HDMS Thetis (1840)

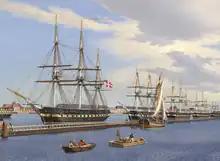
C. W. Eckersberg: "Gefion", "Thetis", "Bellona", "Havfruen" and "Rota". in Copenhagen, 1849.

On her maiden voyage, "Thetis" was sent to the Mediterranean. On her way back. she was tasked with picking up the sculptor Bertel Thorvaldsen and some of his artworks and other belongings in Livorno. Thorvaldsen, who had moved back to Copenhagen in 1838, had returned to Rome in September 1841 to finish some unsettled affairs.